Joe Gibbs Racing in the NASCAR Cup Series

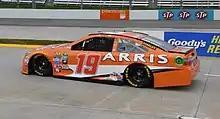
Carl Edwards in the No. 19 at Martinsville Speedway in 2016

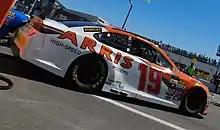
Daniel Suárez's No. 19 prior to the 2017 Daytona 500

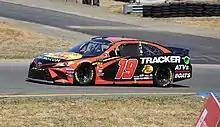
Martin Truex Jr. in the No. 19 at Sonoma Raceway in 2019

On June 25, 2024, it was officially announced that Chase Briscoe would replace Truex in the No. 19 Toyota in 2025. Briscoe started the 2025 season with a fourth-place finish at the 2025 Daytona 500 after starting on the pole. After the Daytona 500, Briscoe's pole-winning car was taken to the NASCAR Research & Development Center for selected inspection, where it was found to have a modified single-source part, specifically, the spoiler. On February 19, NASCAR released its penalty report, in which Briscoe was penalized 100 driver points and 10 drivers' playoff points. JGR was fined 100,000, deducted 100 owner points, as well as 10 owners' playoff points. In addition, crew chief James Small was suspended for four races. On March 5, the National Motorsports Appeals Panel overturned the penalty, ruling that the elongation of some of the holes on the No. 19 car's spoiler base were a result of wear and tear and not an illegal modification. On June 22, Briscoe scored his first win with JGR at Pocono.